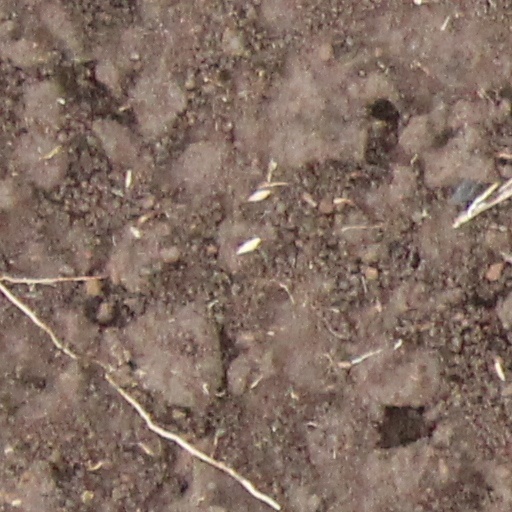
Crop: wheat